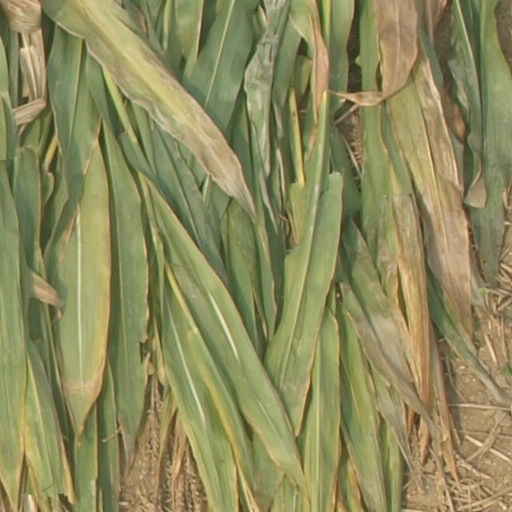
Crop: maize; corn